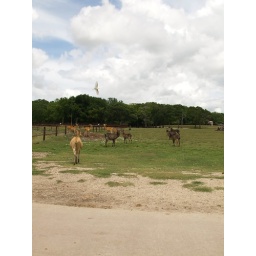
Alvin Texas bayou wildlife park animals and birds run or Roam freely in a natural habitat 2008 Zoo